List of National Treasures of Japan (archaeological materials)

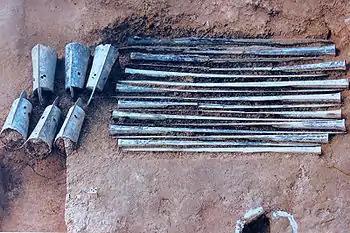
"Hoko" spears and "dōtaku" ritual bells excavated at the Kōjindani Site in Hikawa, Shimane

The term "National Treasure" has been used in Japan to denote cultural properties since 1897.